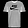
Label: T - shirt / top